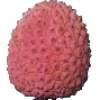
Label: lychee